Sheung Sze Wan

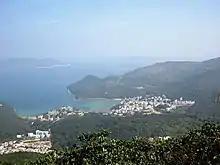
Sheung Sze Wan and surrounding villages, viewed from High Junk Peak Country Trail.

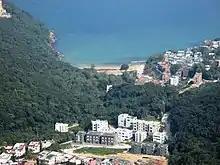
Ha Yeung (foreground), Sheung Sze Wan Beach and Sheung Sze Wan Village (right) viewed from High Junk Peak Country Trail.

Sheung Sze Wan is a bay of Clear Water Bay Peninsula in Sai Kung District, Hong Kong.